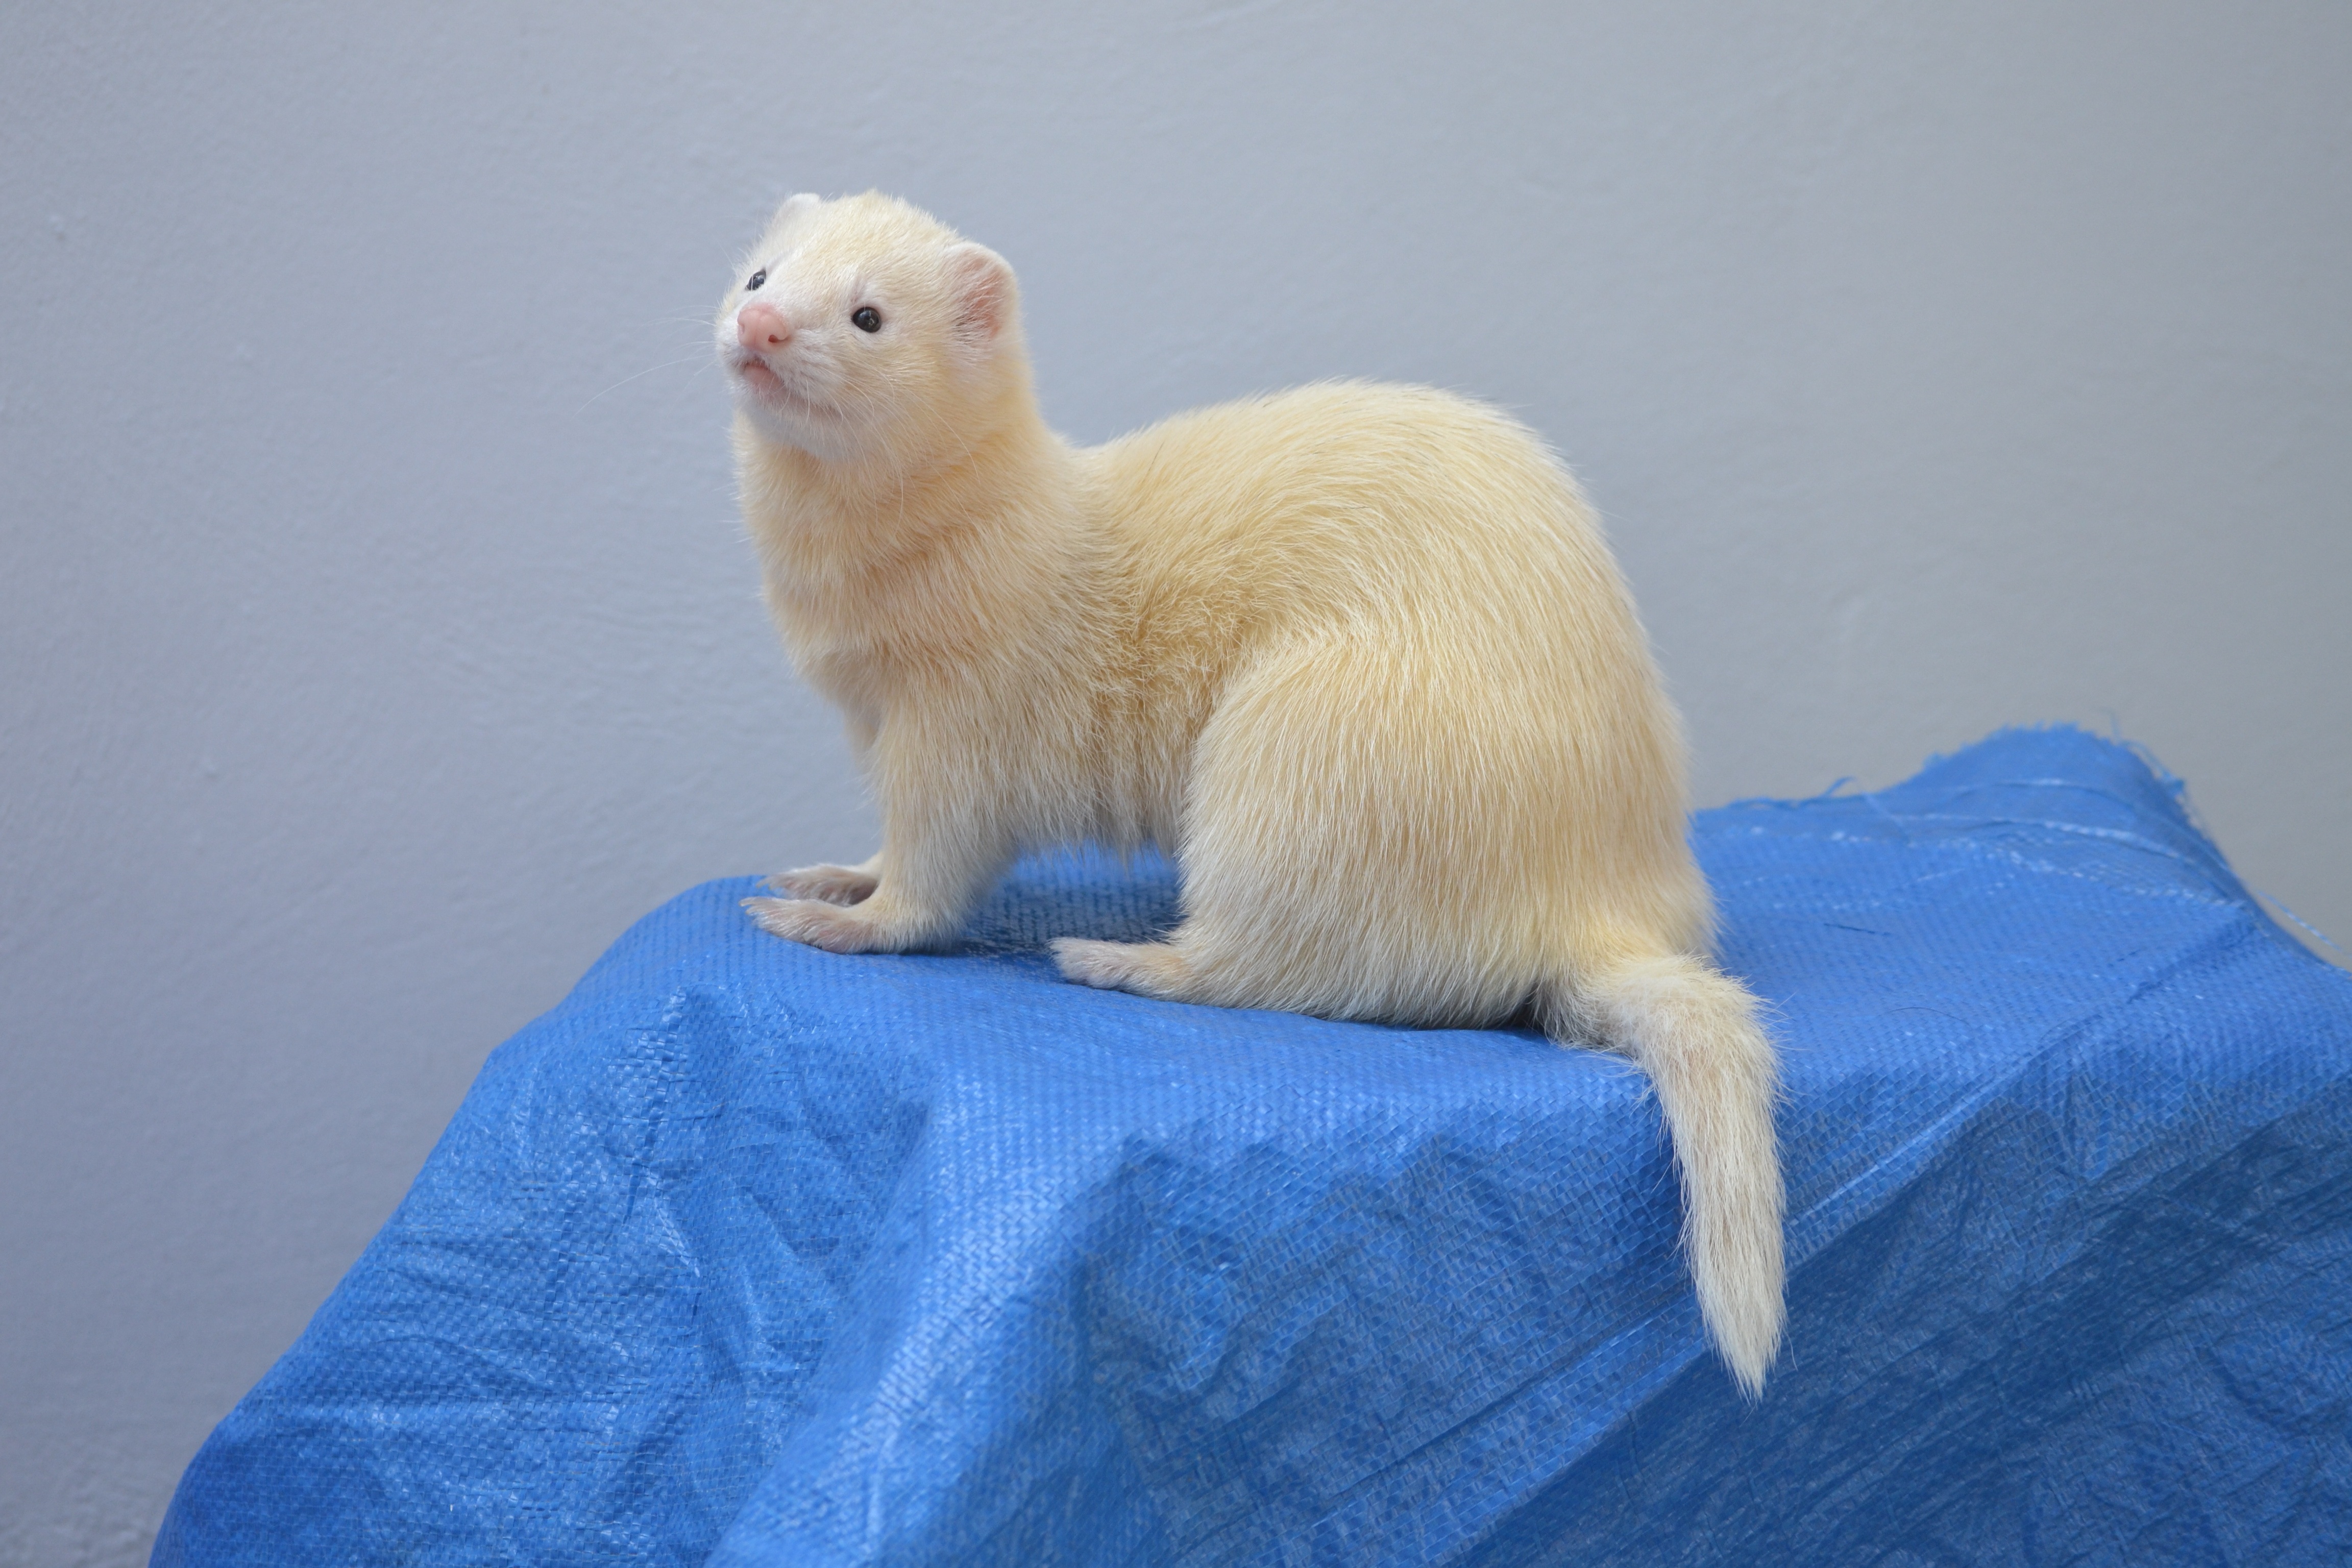
cat, mammal, blue, polar bear, pets, whiskers, ferret, vertebrate, weasel, mustelidae, huron, hurolates, ferrets